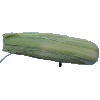
Label: Corn Husk 1